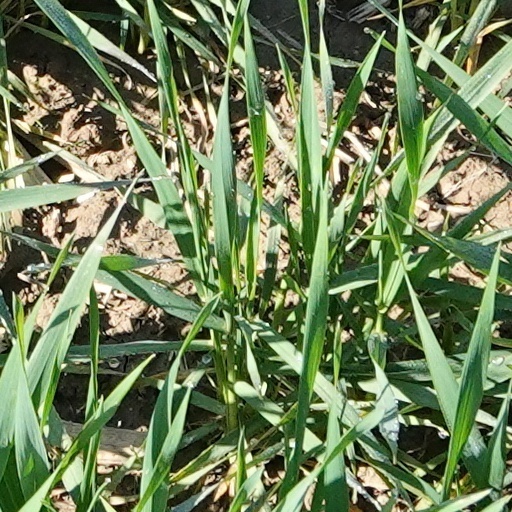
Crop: wheat